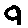
Label: 9